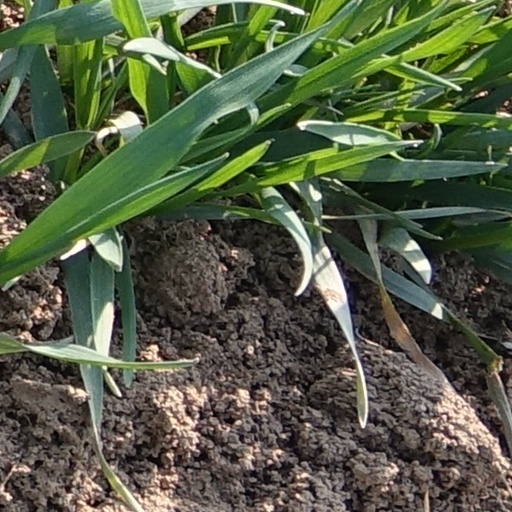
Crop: wheat